Newark Bay

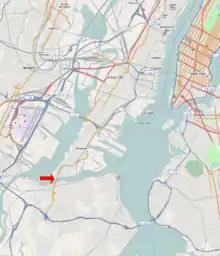
Newark Bay is entered by passing under the Bayonne Bridge

Newark Bay is rectangular, approximately long, varying in width from . It is enclosed on the west by the cities of Newark and Elizabeth, and on the east by Jersey City and Bayonne. At the south is Staten Island, New York and at the north Kearny Point and Droyer's Point mark the mouth of the Hackensack. Shooters Island is a bird sanctuary where the borders of Staten Island, Bayonne and Elizabeth meet at one point. The southern tip of Bergen Neck, known as Bergen Point, juts into the bay and lent its name to the former Bergen Point Lighthouse. Built offshore in 1849 it was demolished and replaced with a skeletal tower in the mid 20th century.